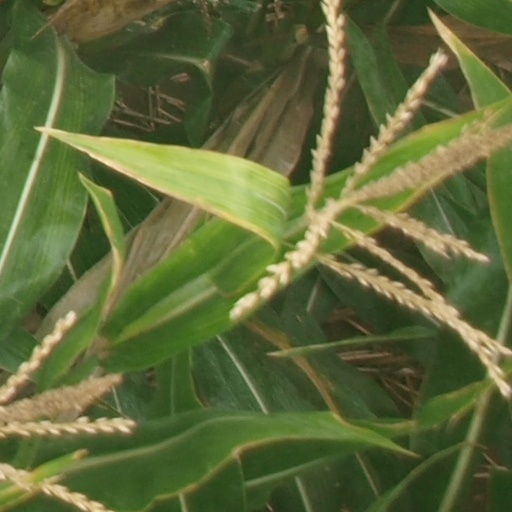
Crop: maize; corn